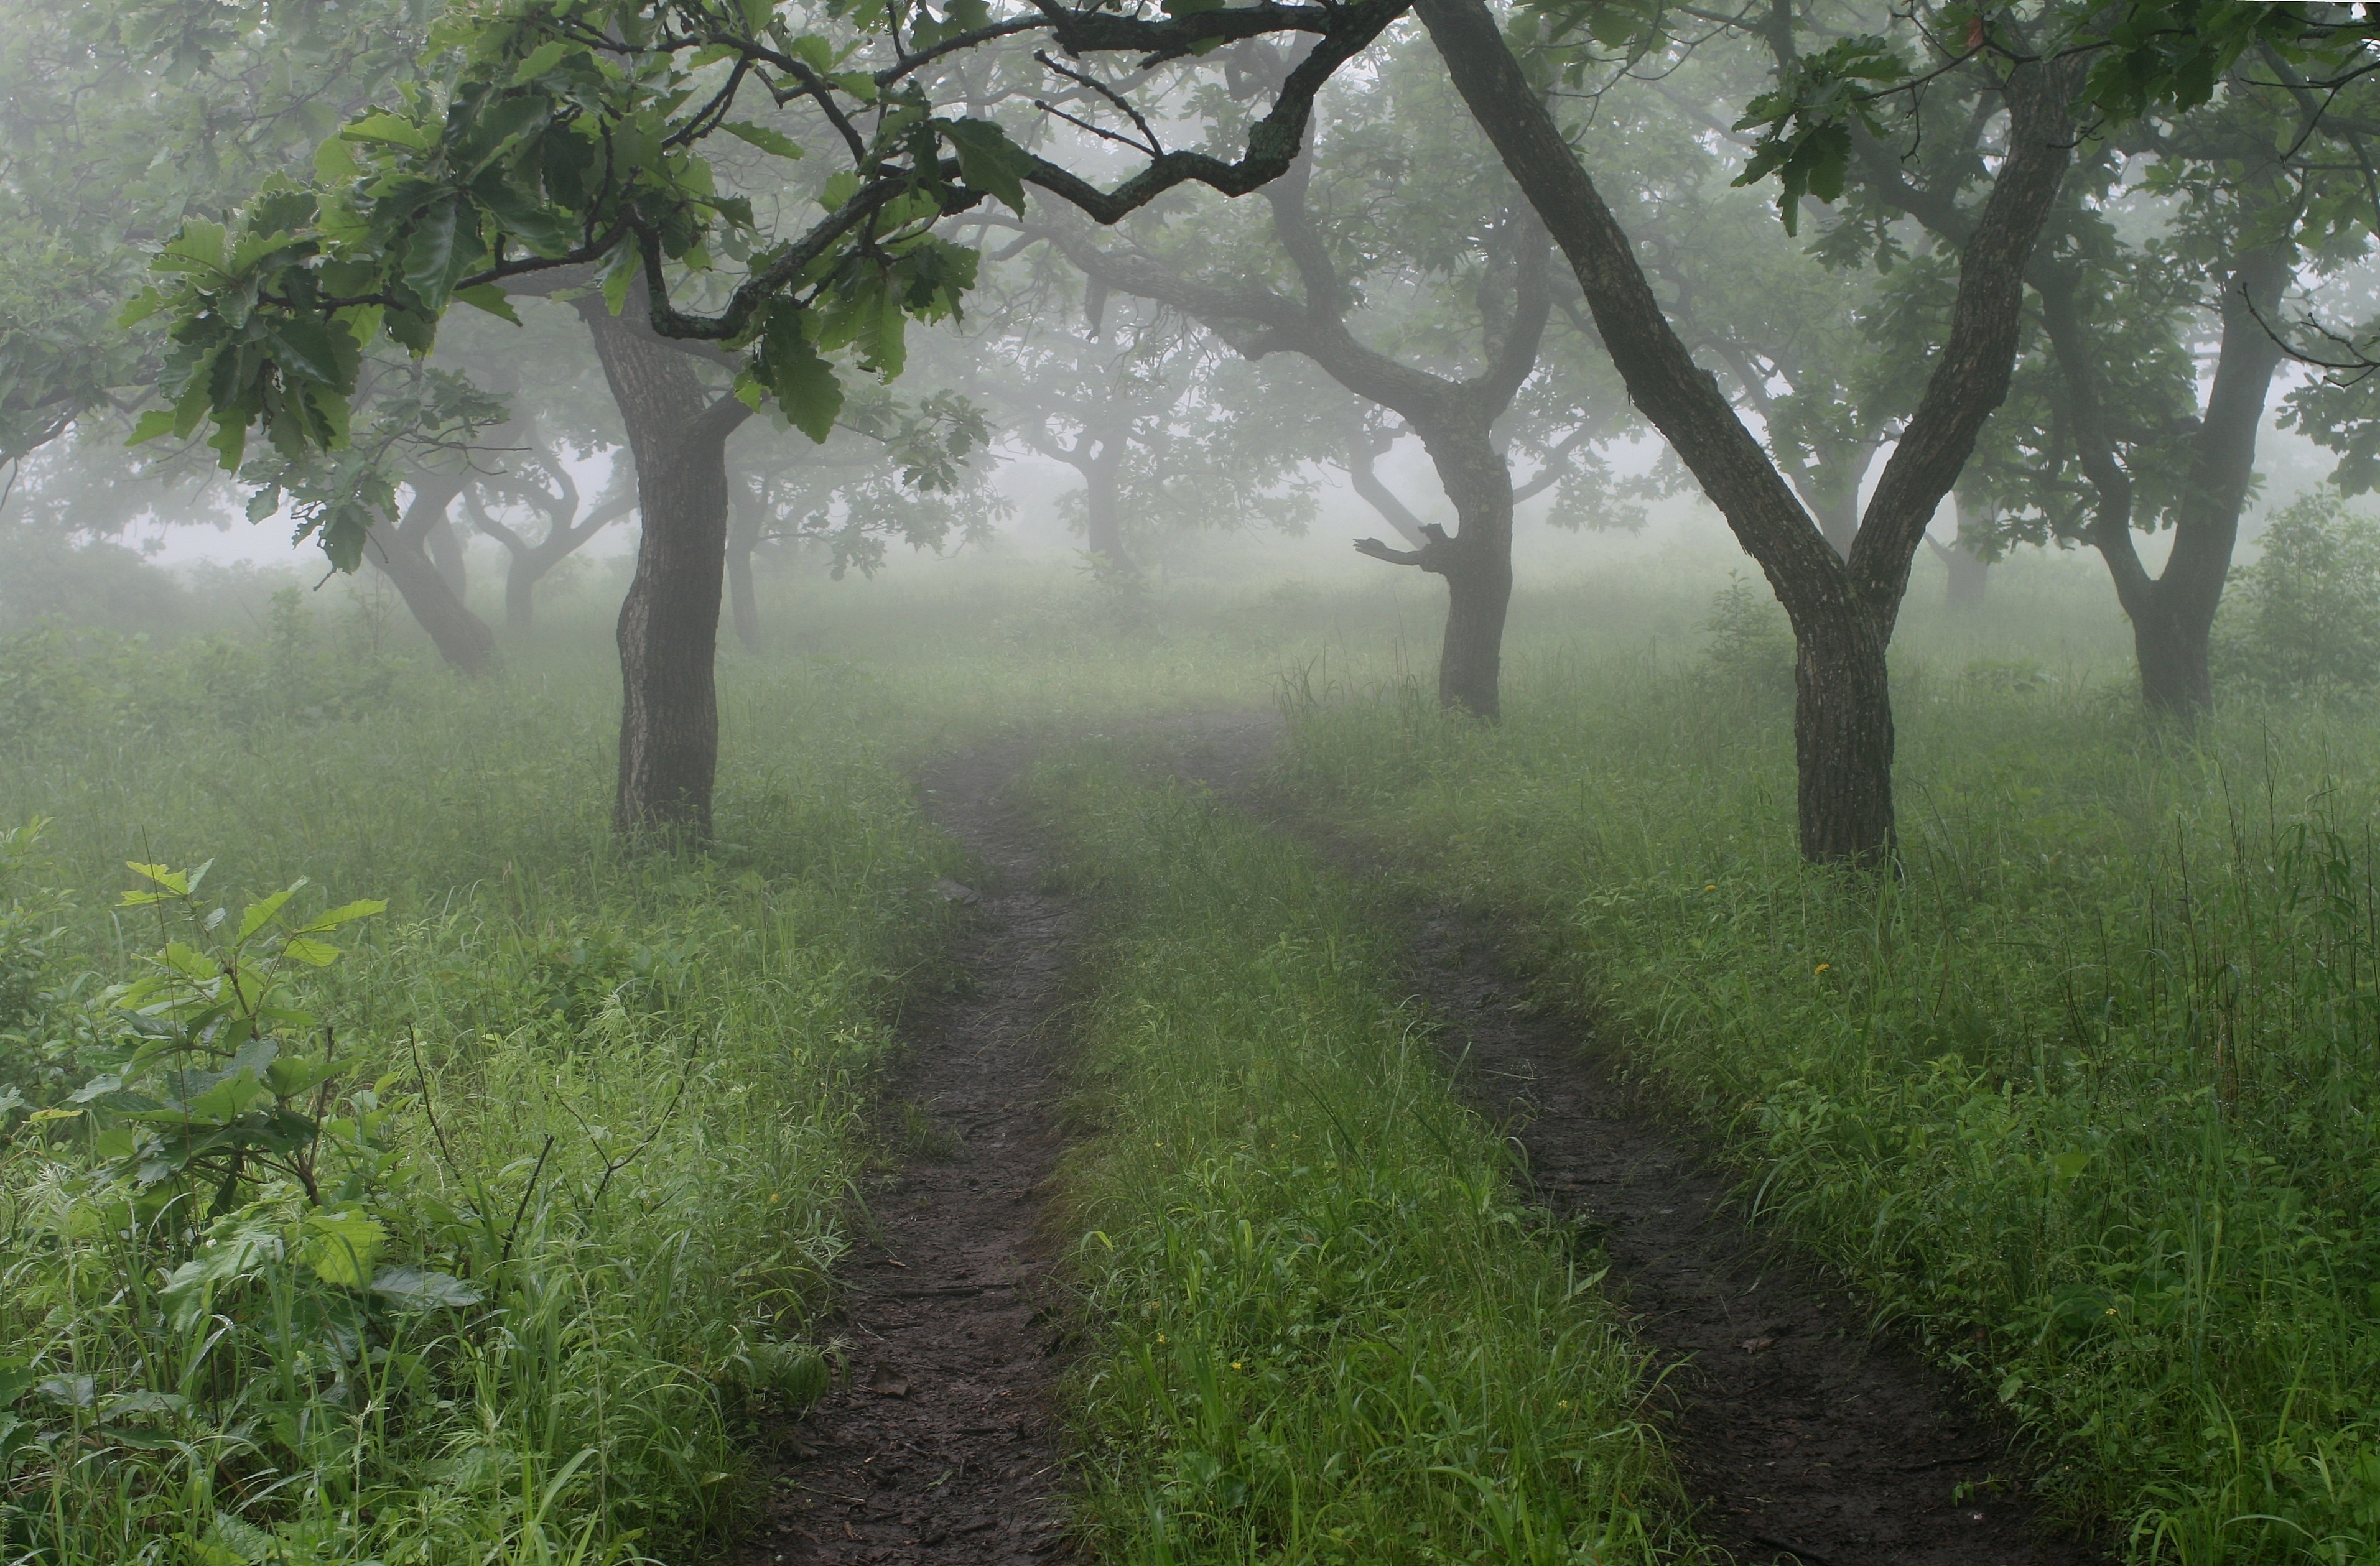
tree, nature, forest, grass, fog, road, mist, sunlight, morning, green, jungle, weather, vegetation, rainforest, plantation, russia, woodland, habitat, ecosystem, natural environment, atmospheric phenomenon